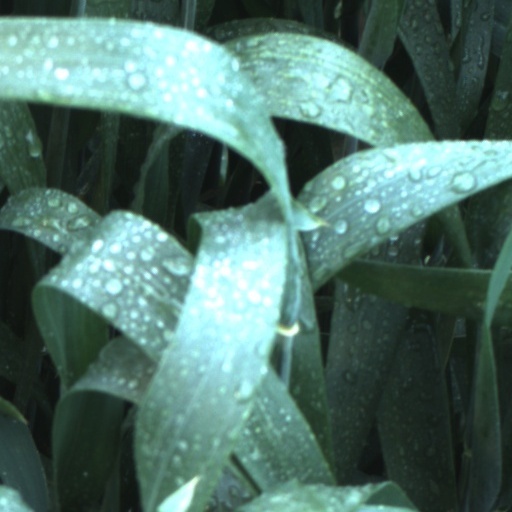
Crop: wheat